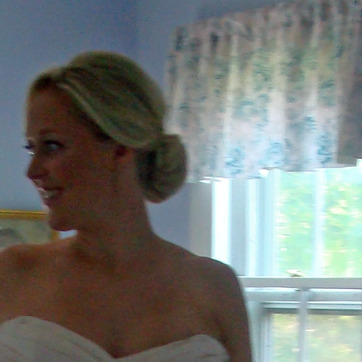
Material: hair